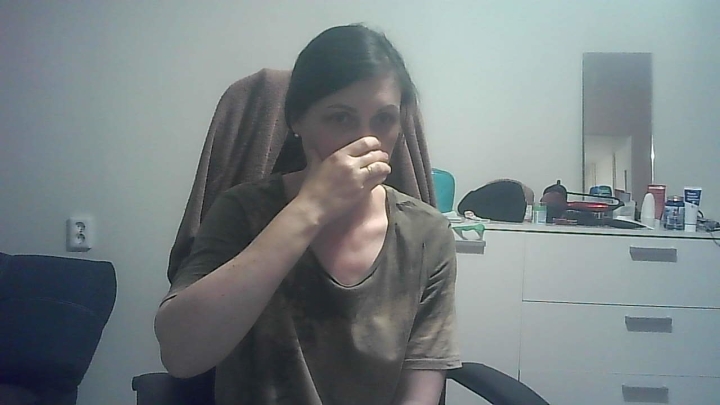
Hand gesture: no_gesture